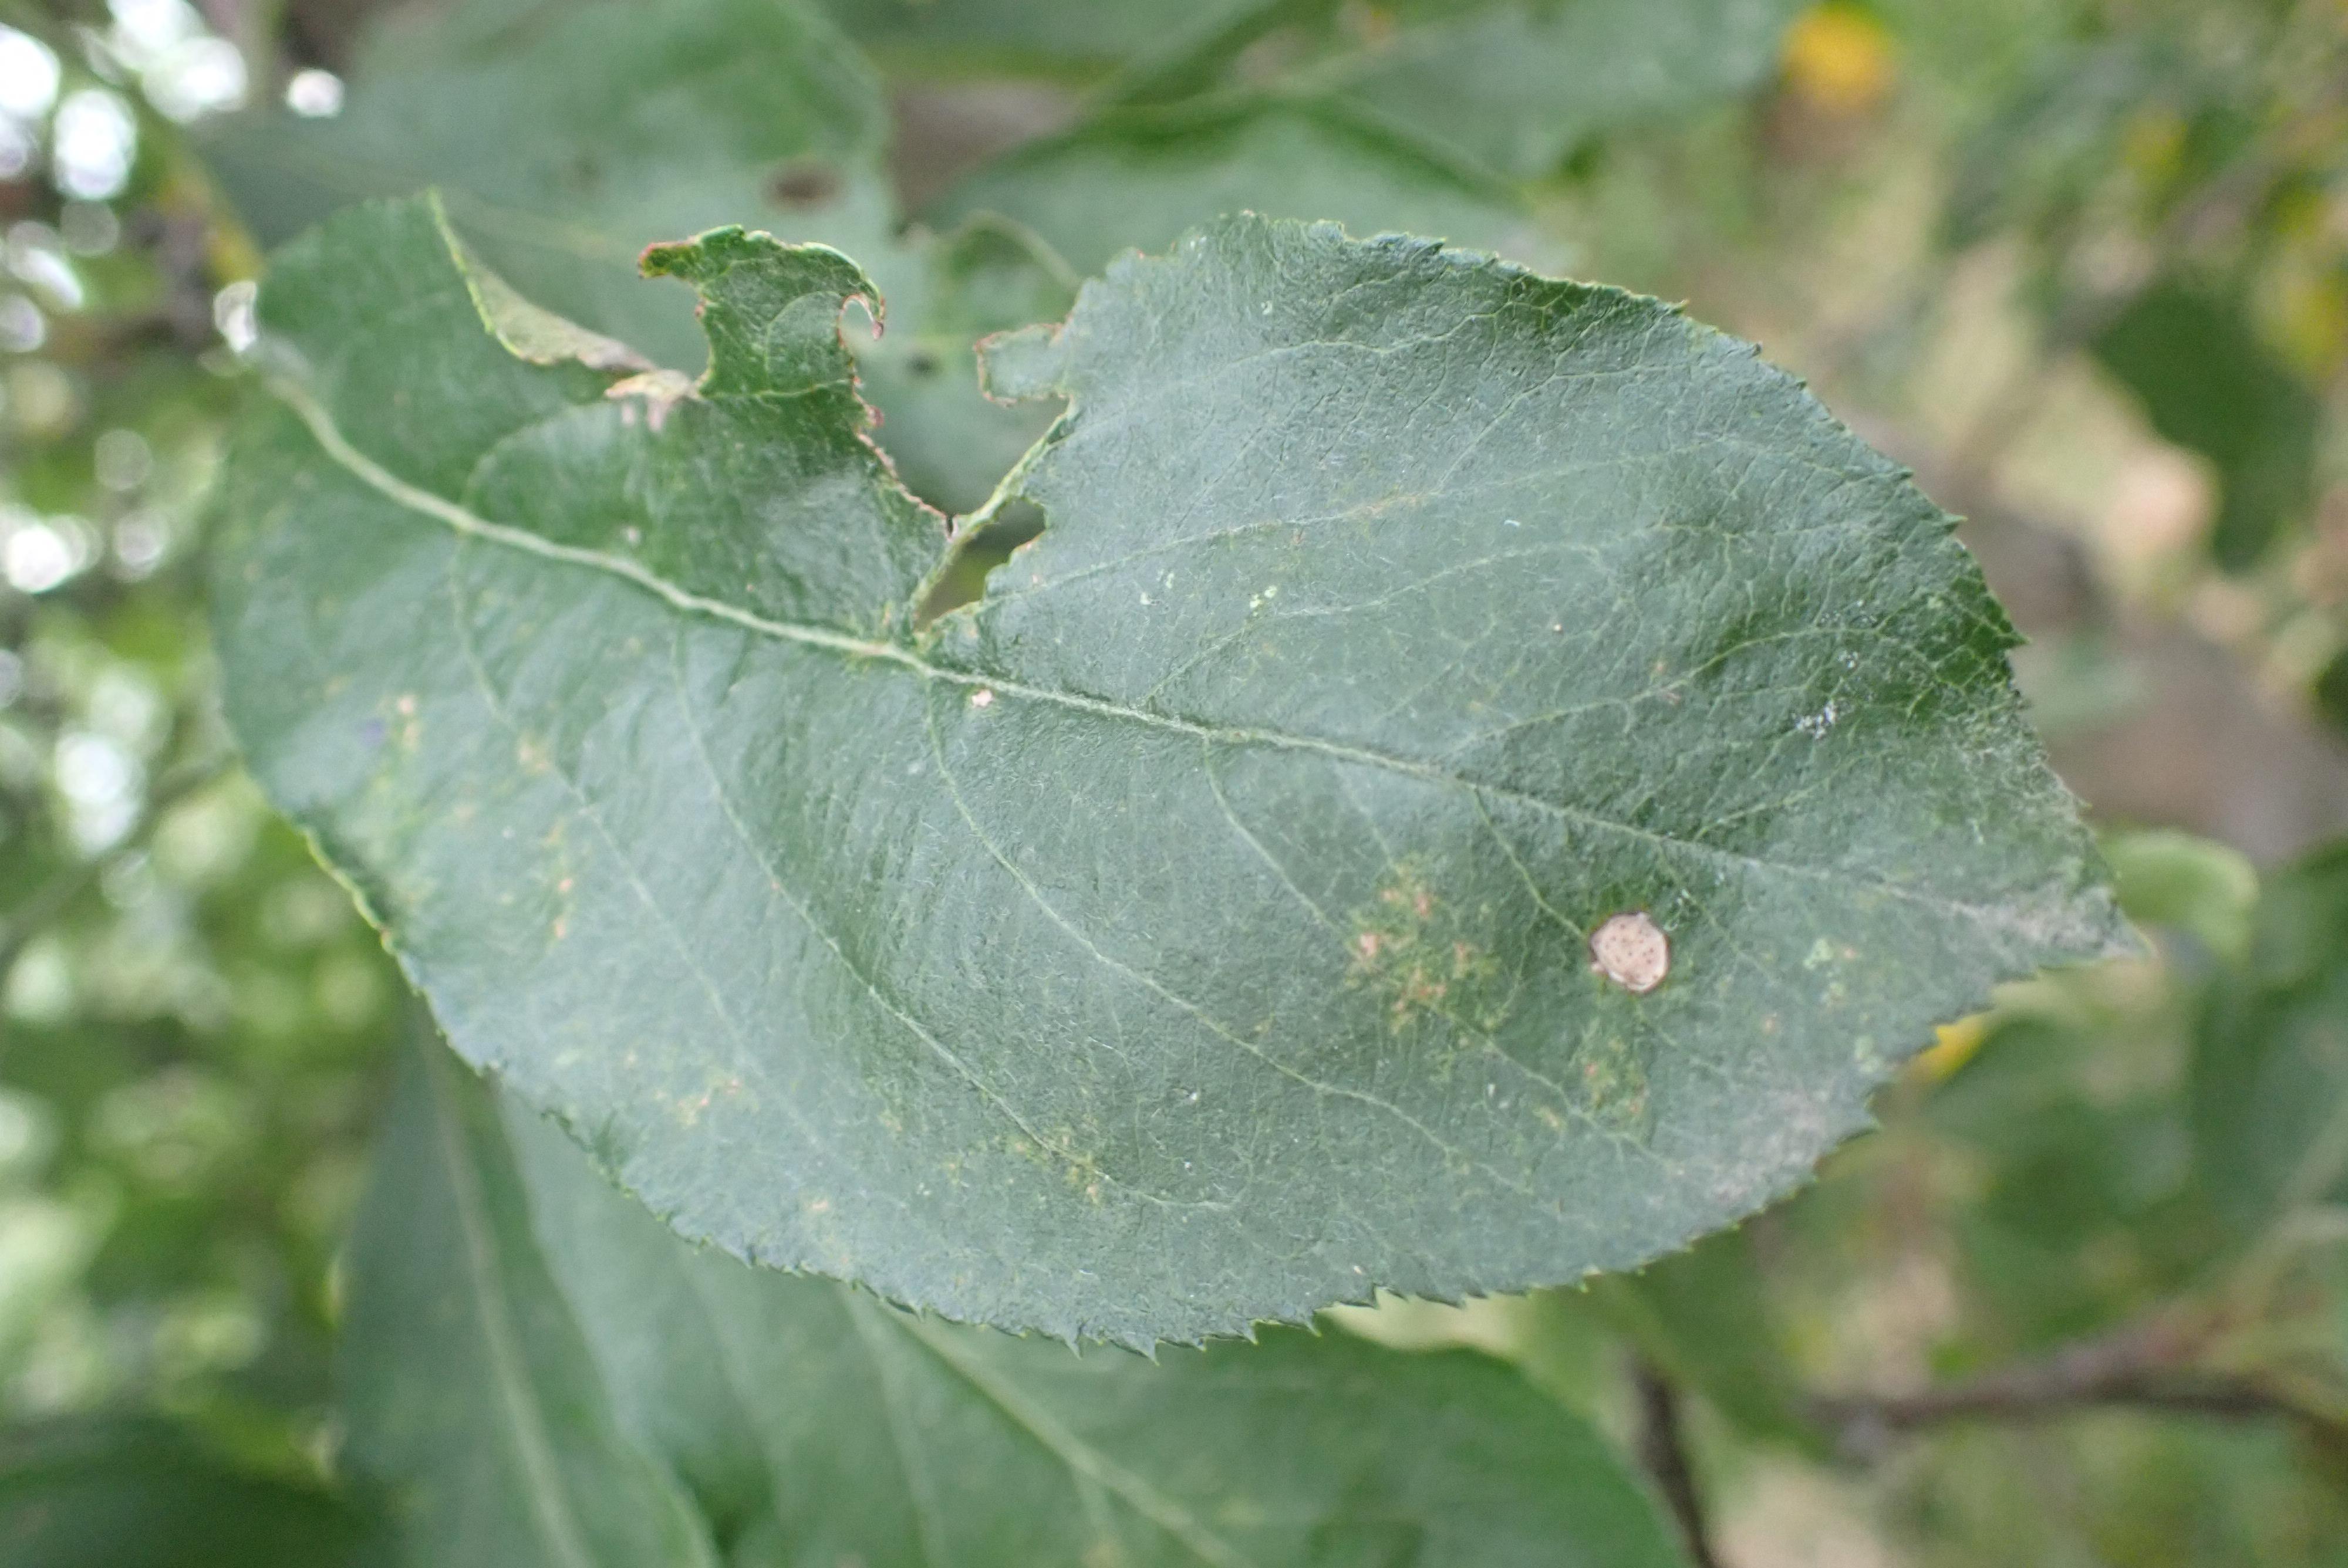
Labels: complex